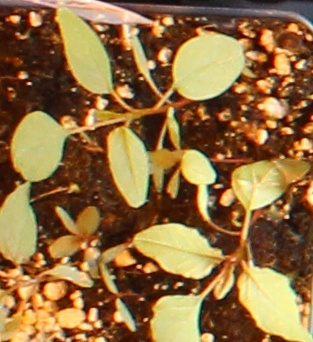
Label: Palmer Amaranth